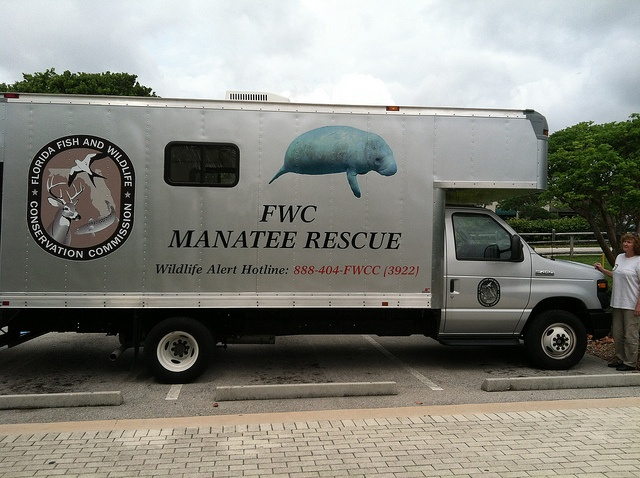
A silver Manatee rescue truck parked in a parking lot.
An animal rescue truck is parked in three spaces.
A silver utility truck with a manatee on the side of it.
A woman stands next to a  truck from FWC MANATEE RESCUE
A woman stands next to a truck in a parking lot.